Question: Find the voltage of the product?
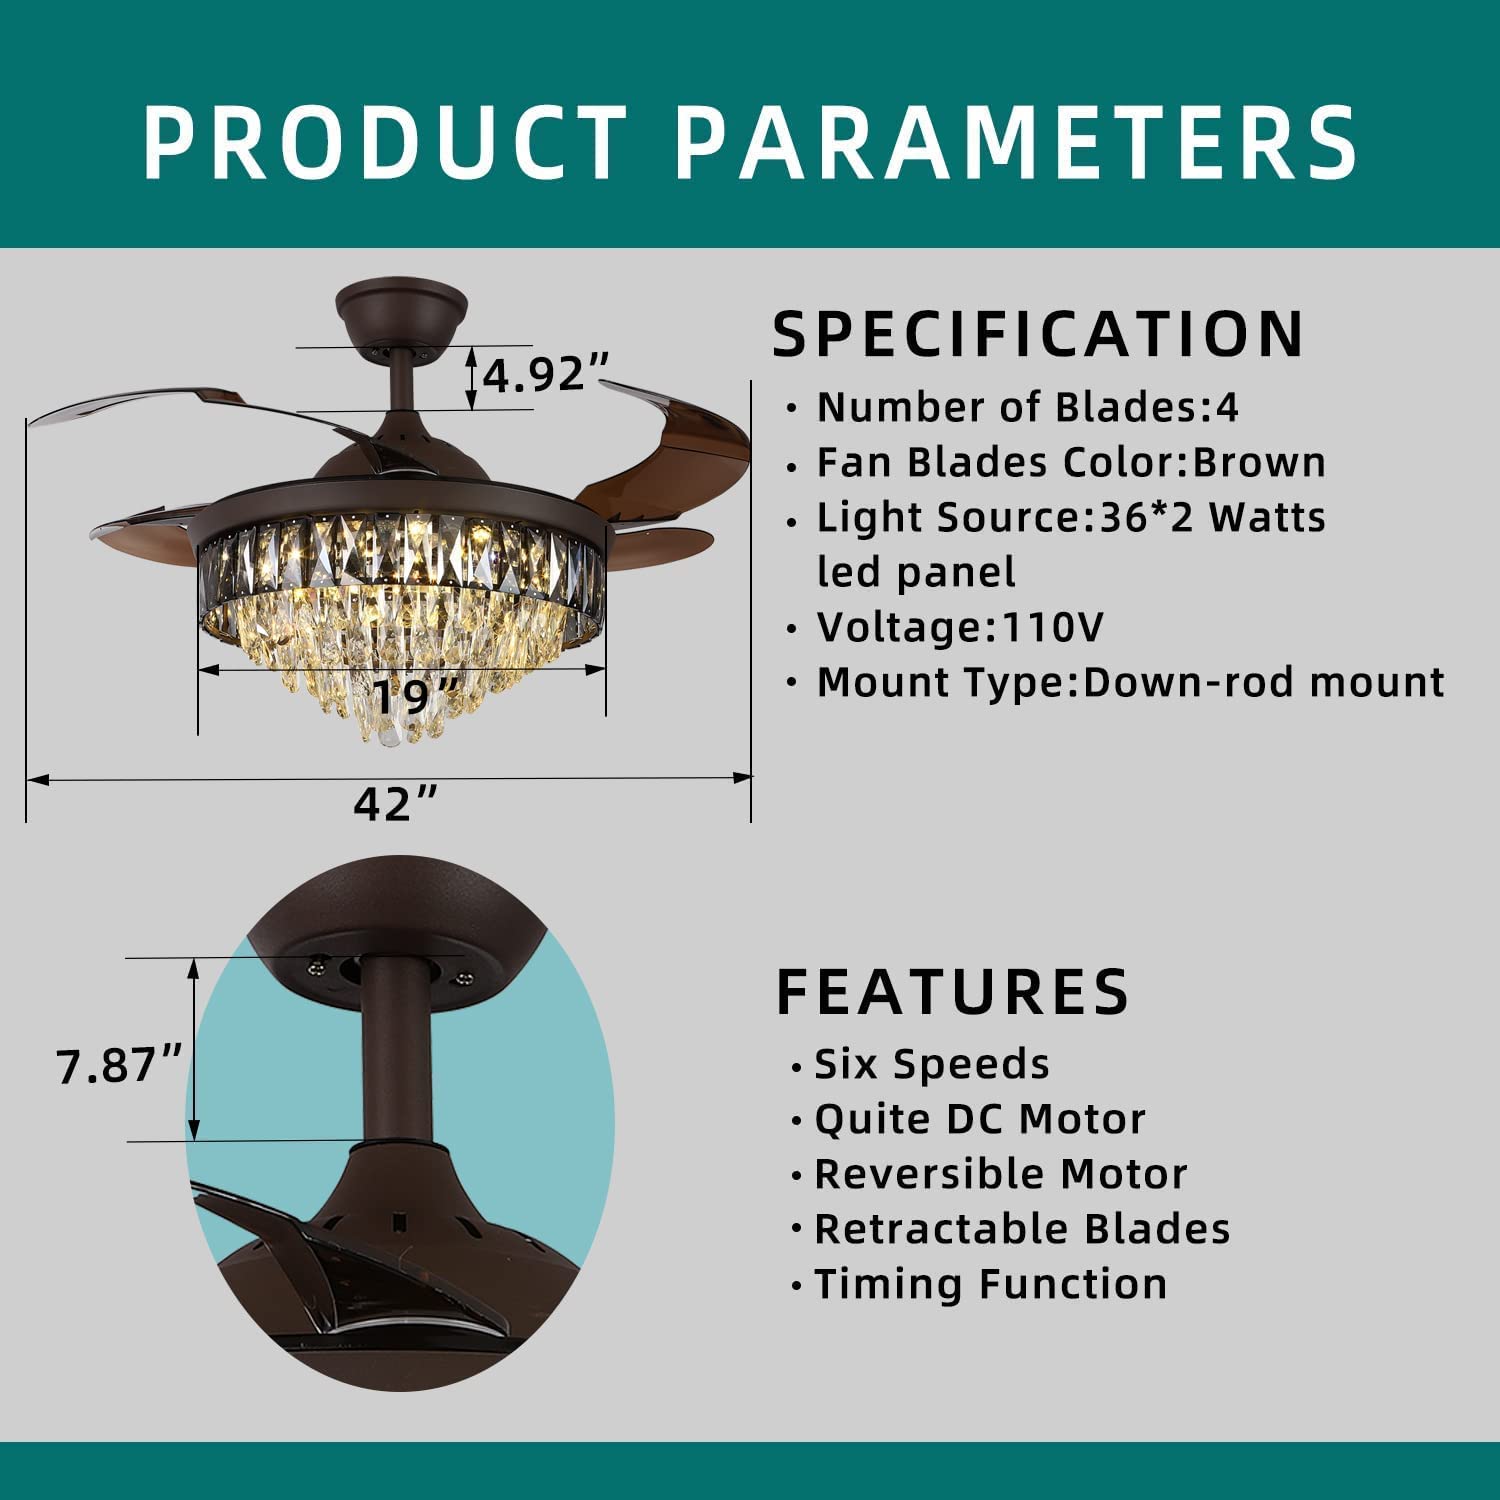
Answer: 110.0 volt